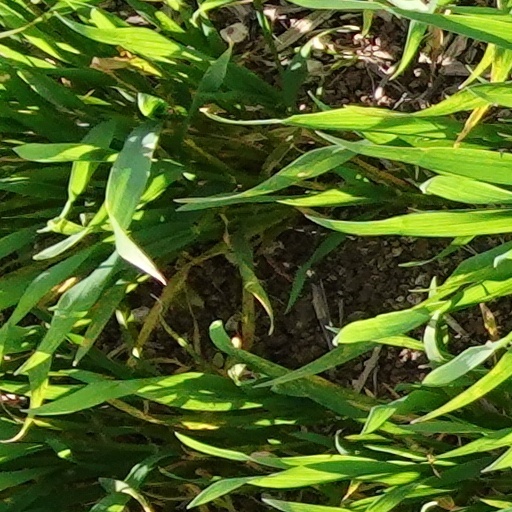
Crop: wheat